Lake Hemet

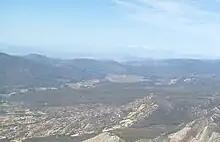
Aerial view of Lake Hemet at the end of the Garner Valley as seen from above the Anza Pass at 8,500 feet MSL.

Lake Hemet is an artificial lake in the San Jacinto Mountains, 4,340 ft (1,323 m) above sea level. Lake Hemet is part of the San Bernardino National Forest. Lake Hemet has a surface area of and 12 miles (19 km) of shoreline. Fishing is the primary attraction to the lake, which is stocked with rainbow trout, channel catfish, bluegill and largemouth bass. Other Lake Hemet activities include boating, picnicking, hiking, and camping in the surrounding areas.